Macrochelys

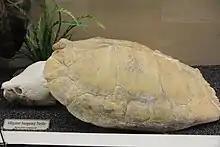
Skeleton of an alligator snapping turtle ("Macrochelys temminckii") on display at the Museum of Osteology

Traditionally, only a single extant species ("M. temminckii") was recognized, but following reviews, two species are now recognized: Anatomical differences between the two species of "Macrochelys" include the shape of the caudal notch at the rear of the carapace and the angle of the squamosal bone at the rear of the skull. The two species are estimated to have diverged less than 3.5 million years ago.